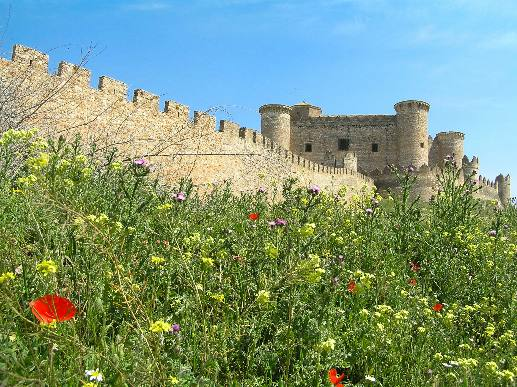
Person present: No